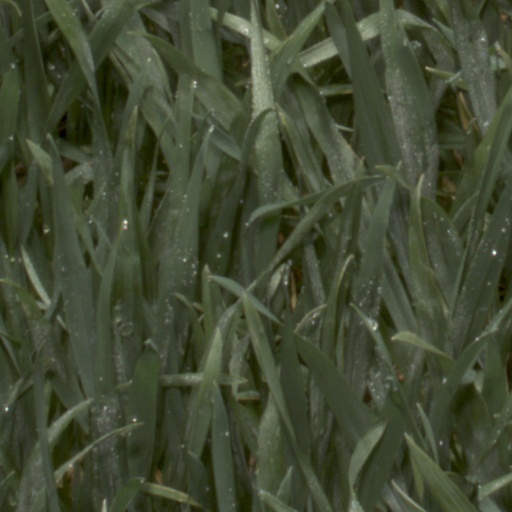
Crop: wheat